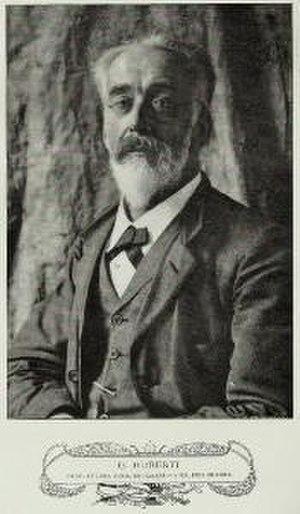
Gustave Huberti, né de parents wallons le 14 avril 1843 à Bruxelles et décédé le 28 juin 1910 à Schaerbeek, est un compositeur belge lié au mouvement flamand.